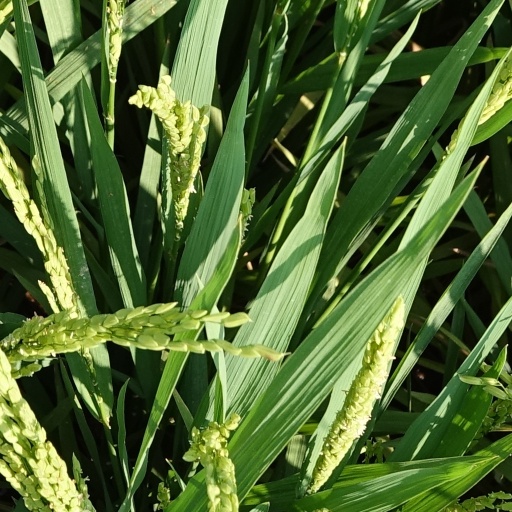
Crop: rice